Calle Zulueta, Havana

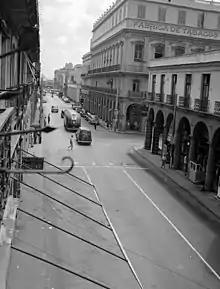
Calle Zulurta at Calle Monte

Calle Zulueta runs north from its southern intersection with Calle Cárcel north to the Havana Central railway station on Calle Arsenal. Calle Ignacio Agramonte is its official name given in 1909, the locals to the present call it by the name it received in 1874: Calle Zulueta.